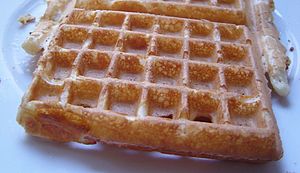
Vaffel
Vaffel
Vaffel, også omtalt som vaffelkage, er et bagværk på linje med pandekagen. De mest almindelige ingredienser er hvedemel, mælk og æg.